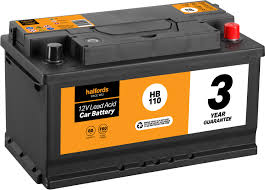
Waste category: battery